Alper Uludağ

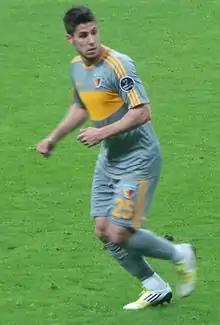
Uludağ playing for Kayserispor in 2014

Alper Uludağ (born 11 December 1990) is a Turkish professional footballer who plays as a left back for Yeni Mersin İdmanyurdu. He has been capped by the Turkey U-15 and U-21 squads.